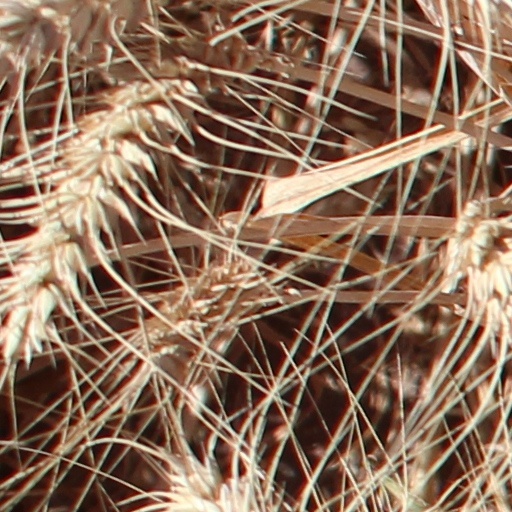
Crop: wheat